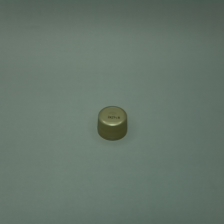
Color: yellow/gold
Cap type: standard cap